Oh In-hye

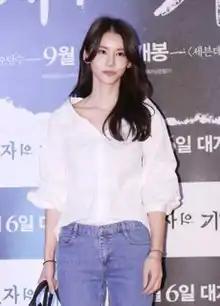

Oh started her actress career in 2011 in the film "Sin of a Family". The same year, she gained public attention during the 16th Busan International Film Festival, due to her revealing orange dress. In 2012, she was cast in a film "Marrying the Mafia V", but this fell through. In July 2019, she launched a YouTube channel.